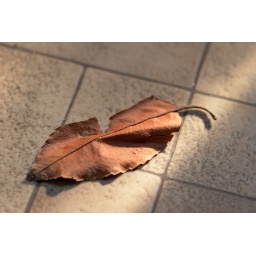
A dead leaf on the kitchen floor at home in Hopton